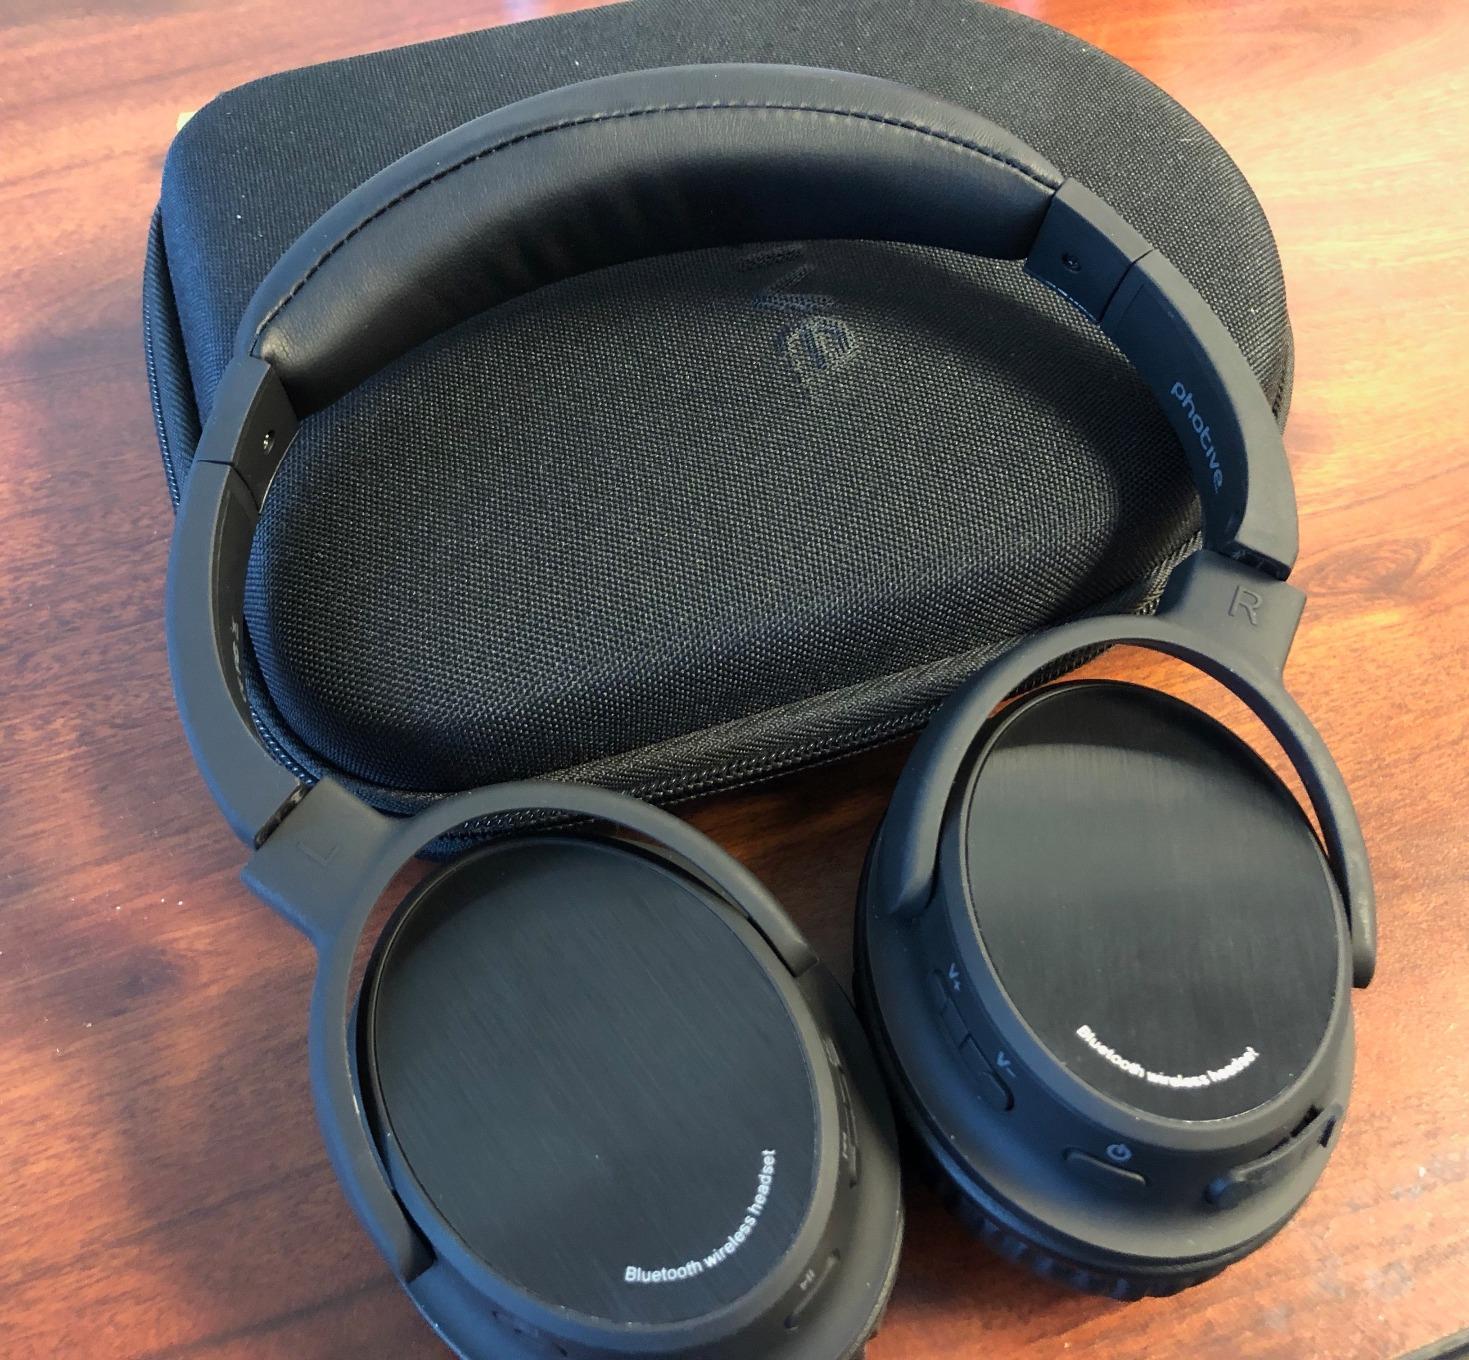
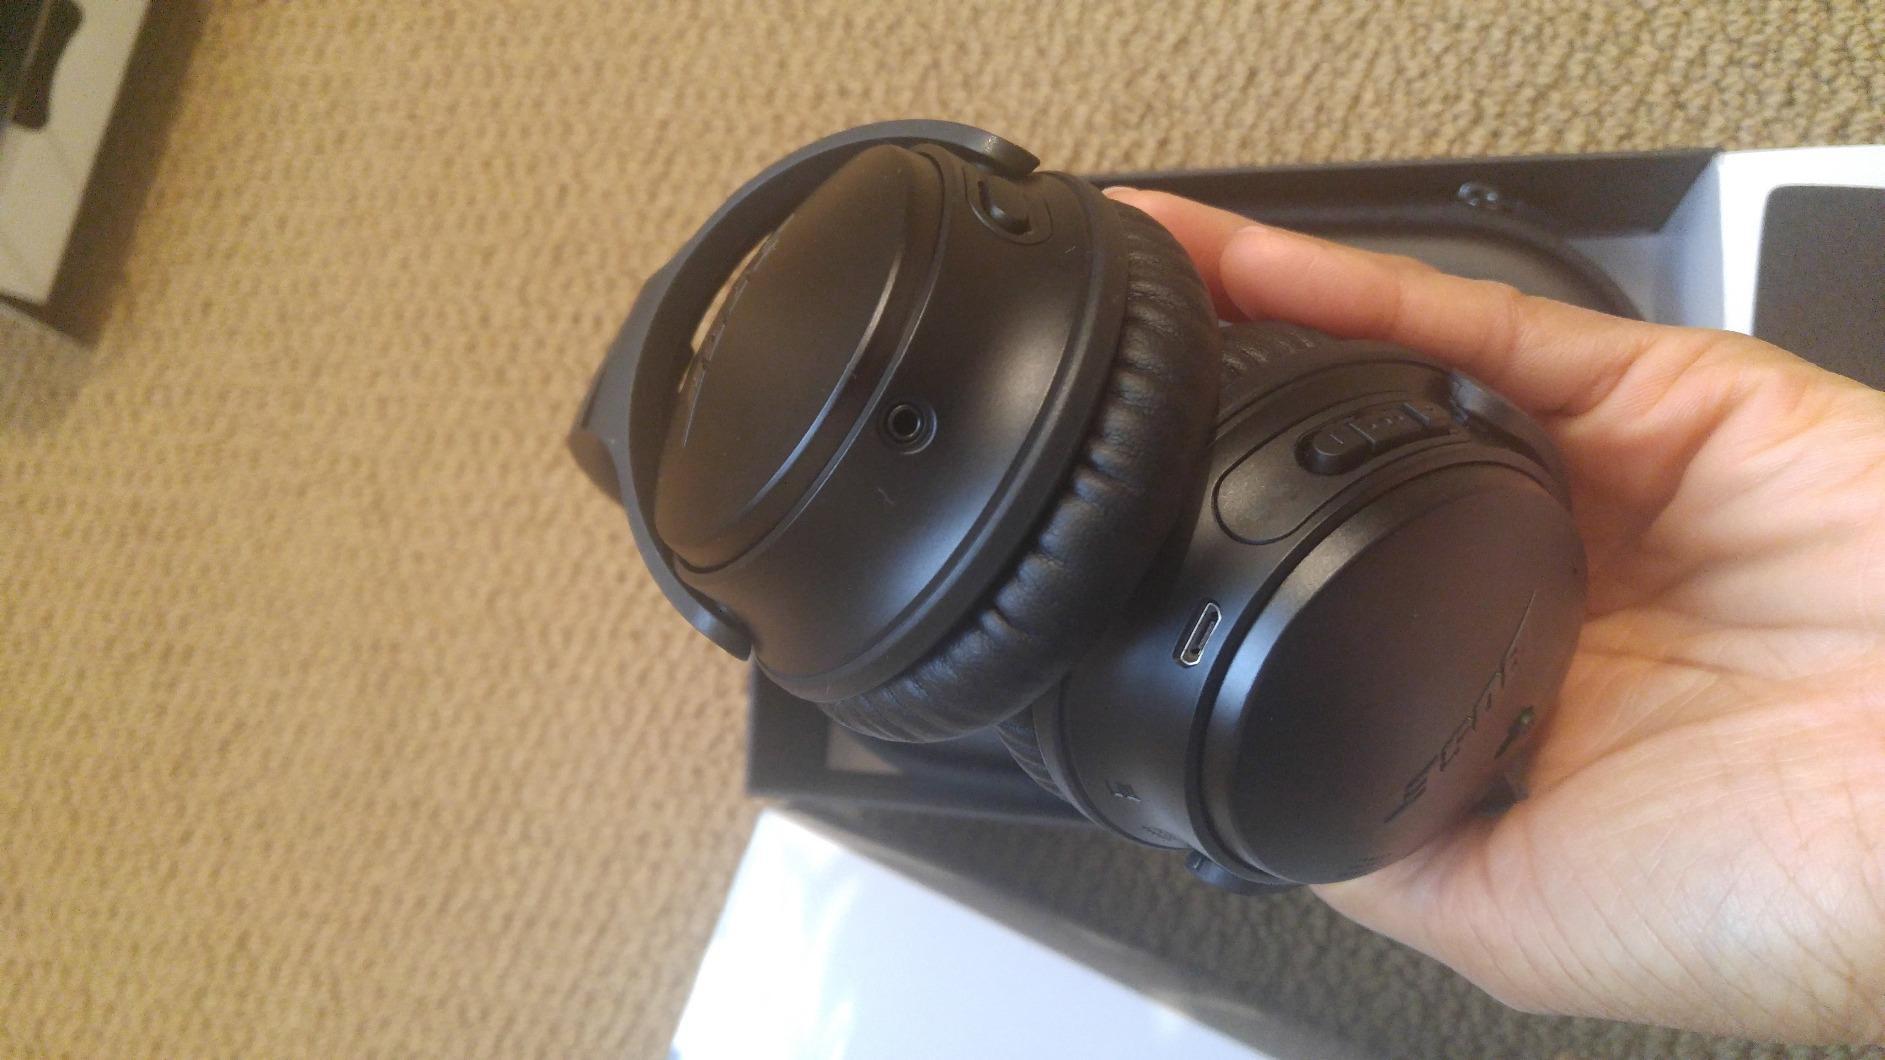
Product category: headphones
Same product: no